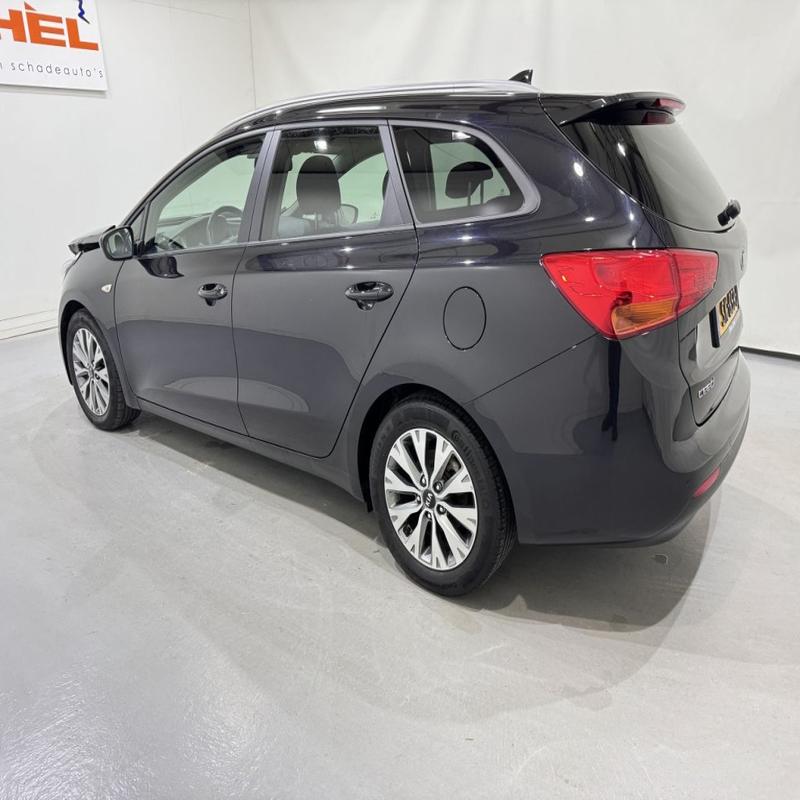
Aucun dommage détecté.
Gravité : aucun